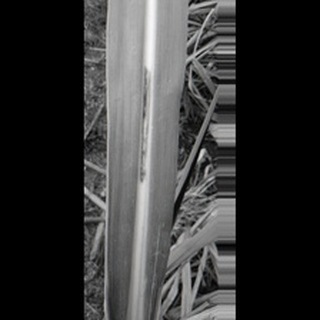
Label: sugarcane_red_rot